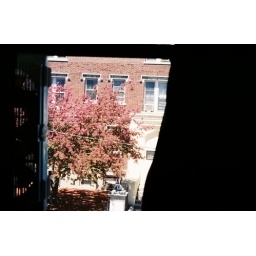
window over my bed one summer's day